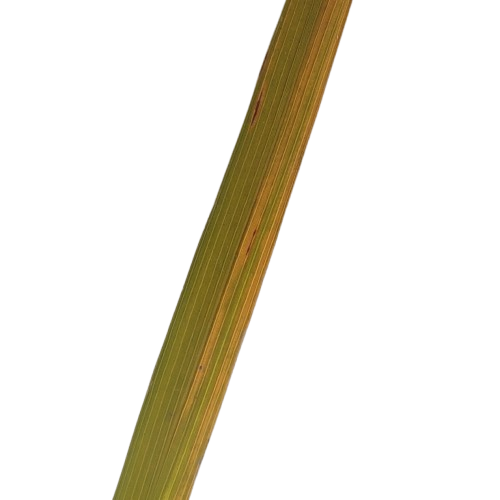
Label: Rice Tungro